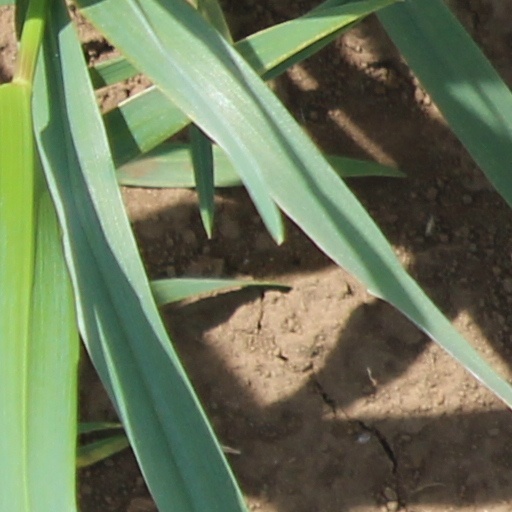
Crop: wheat